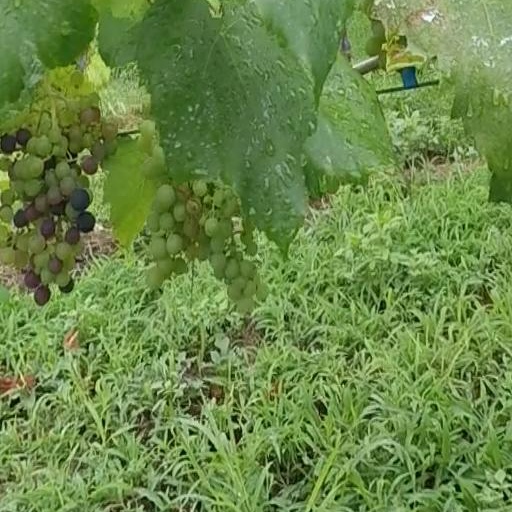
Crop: grape